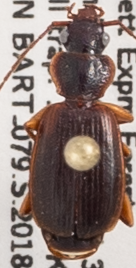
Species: Cymindis cribricollis
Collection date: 2018-07-11
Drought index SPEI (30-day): -0.288
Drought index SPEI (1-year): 0.048
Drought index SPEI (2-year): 0.39